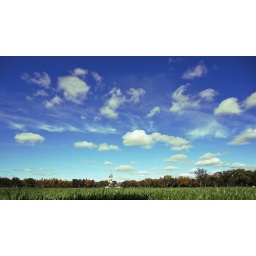
Assiniboine Park under blue sky with Pavilion Gallery Museum in background.